Angelika Volquartz

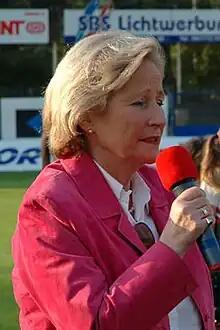
Angelika Volquartz

Angelika Volquartz (born 2 September 1946 in Uelzen, Lower Saxony) is a German politician. She was the mayor of Kiel from 2003 to 2009. She was the first Kiel's female mayor.